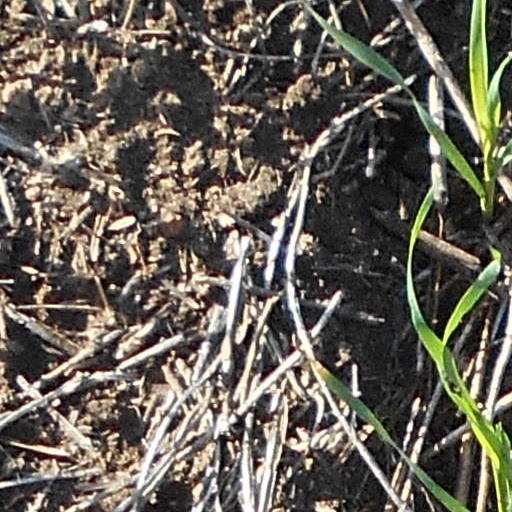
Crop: wheat